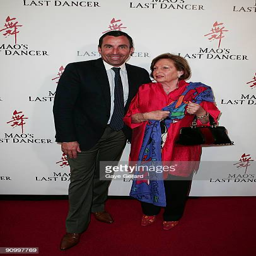
person arrives for the premiere